La Vern E. Weber

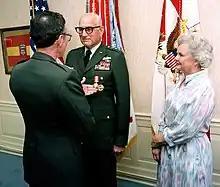
Gen. Maxwell R. Thurman, left, Vice Chief of Staff, U.S. Army, awards the Distinguished Service Medal to Lt. Gen. Weber during Weber's retirement ceremony at the Pentagon. Weber's wife Bette is at right.

Weber served as deputy commander for mobilization and readiness at United States Army Forces Command (FORSCOM) and executive officer of the Reserve Forces Policy Board (RFPB) from 1982 until retiring in 1984.